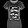
Label: T - shirt / top